José Ibáñez Martín

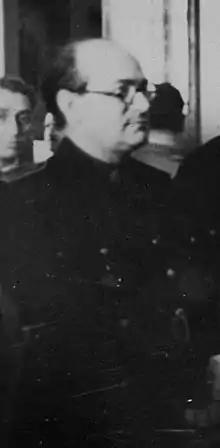
José Ibáñez Martín in 1944

José Ibáñez Martín (18 December 1896 in Valbona, Aragon – 21 December 1969 in Madrid) was a Spanish politician who was a long-serving member of the Cabinet of Francisco Franco. From 1939 to 1967 he also served as President of the Spanish National Research Council.